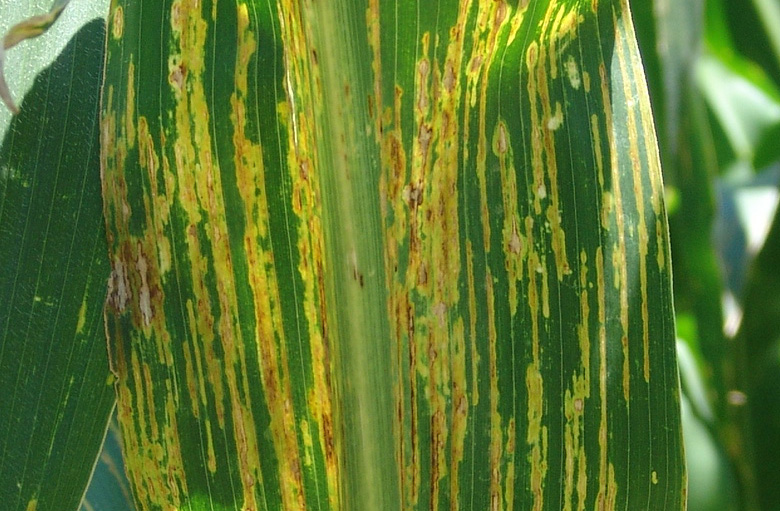
Labels: Corn leaf blight